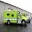
Label: ambulance